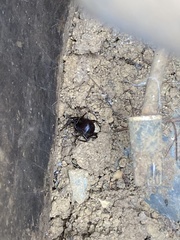
Species: Lactrodectus_hesperus